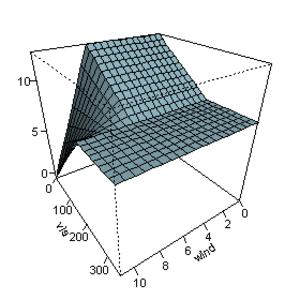
La Régression multivariée par spline adaptative est une méthode statistique ; plus précisément, c'est une forme de modèle de régression présentée pour la première fois par Jerome H. Friedman et Bernard Silverman en 1991. C'est une technique de régression non paramétrique pouvant être vue comme une extension des régressions linéaires qui modélisent automatiquement des interactions et des non-linéarités. Le terme MARS est une marque de Salford Systems.